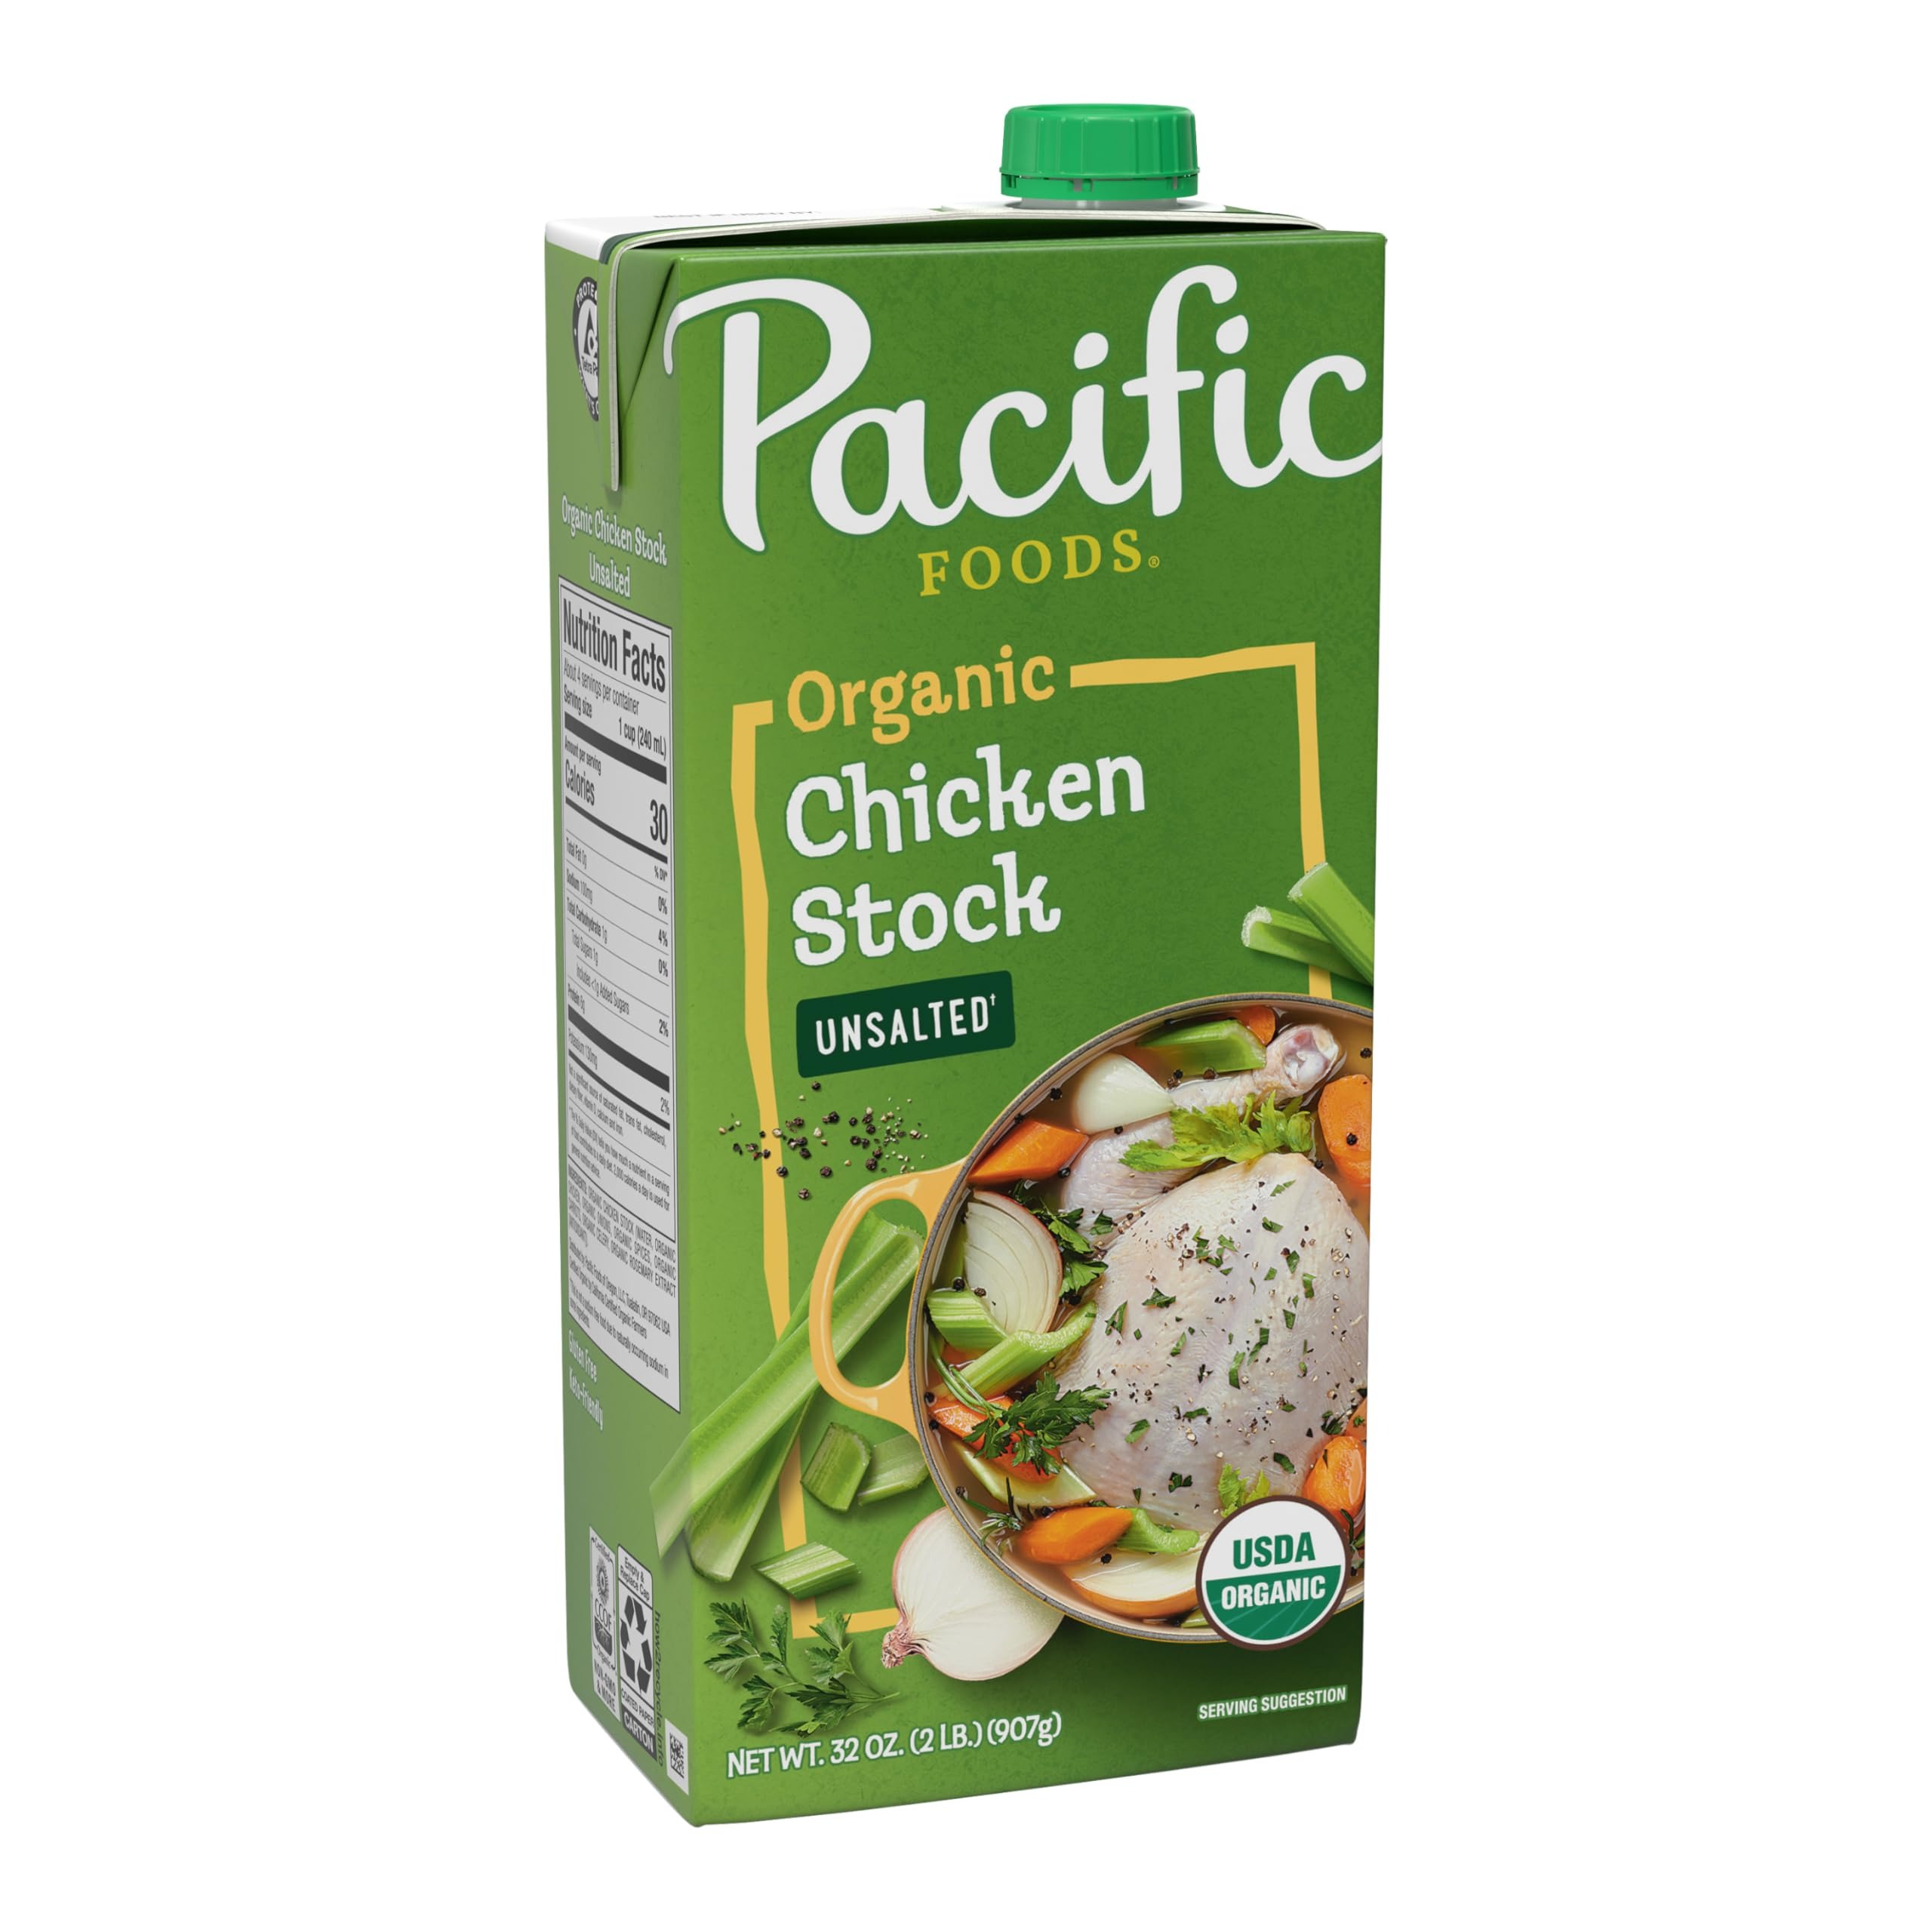
Item Name: Pacific Foods Organic Unsalted Chicken Stock, 32 oz Carton
Bullet Point 1: One (1) 32 oz carton of Pacific Foods Organic Unsalted Chicken Stock
Bullet Point 2: A low sodium chicken stock with no added salt* made from slow-simmering organic chicken and the perfect of seasonings (*Not a sodium free food)
Bullet Point 3: Contains 100 milligrams of sodium, 0 grams of fat, 1 gram of carbs and 30 calories per 1-cup serving
Bullet Point 4: USDA-certified organic chicken stock made from non-GMO ingredients and free of gluten, soy, wheat and yeast
Bullet Point 5: Adds depth and refined flavors to your favorite dishes; use it in any recipe that calls for unsalted chicken stock, chicken broth or water
Value: 32.0
Unit: Fl Oz

Price: 6.89